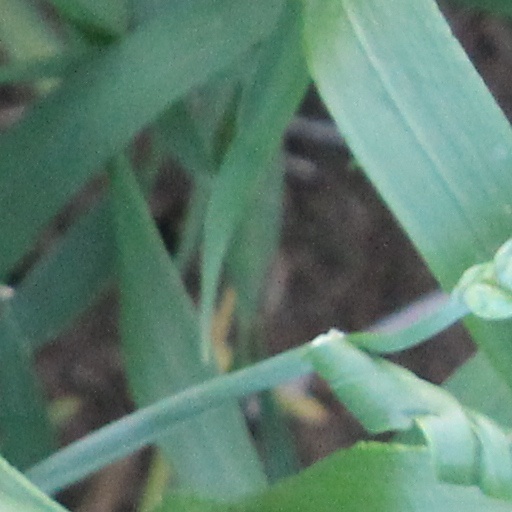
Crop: wheat